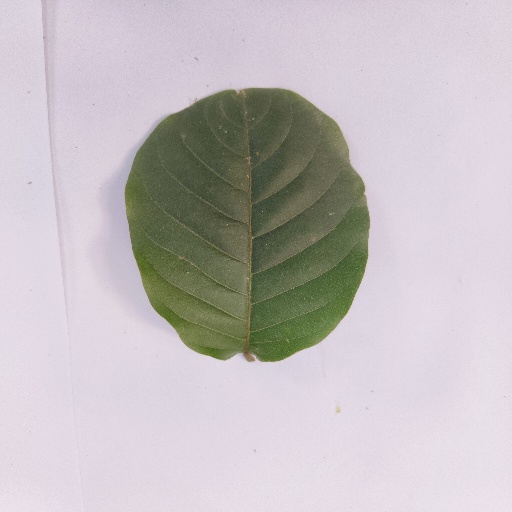
Species: HariTaki
Leaf condition: Healthy Leaf